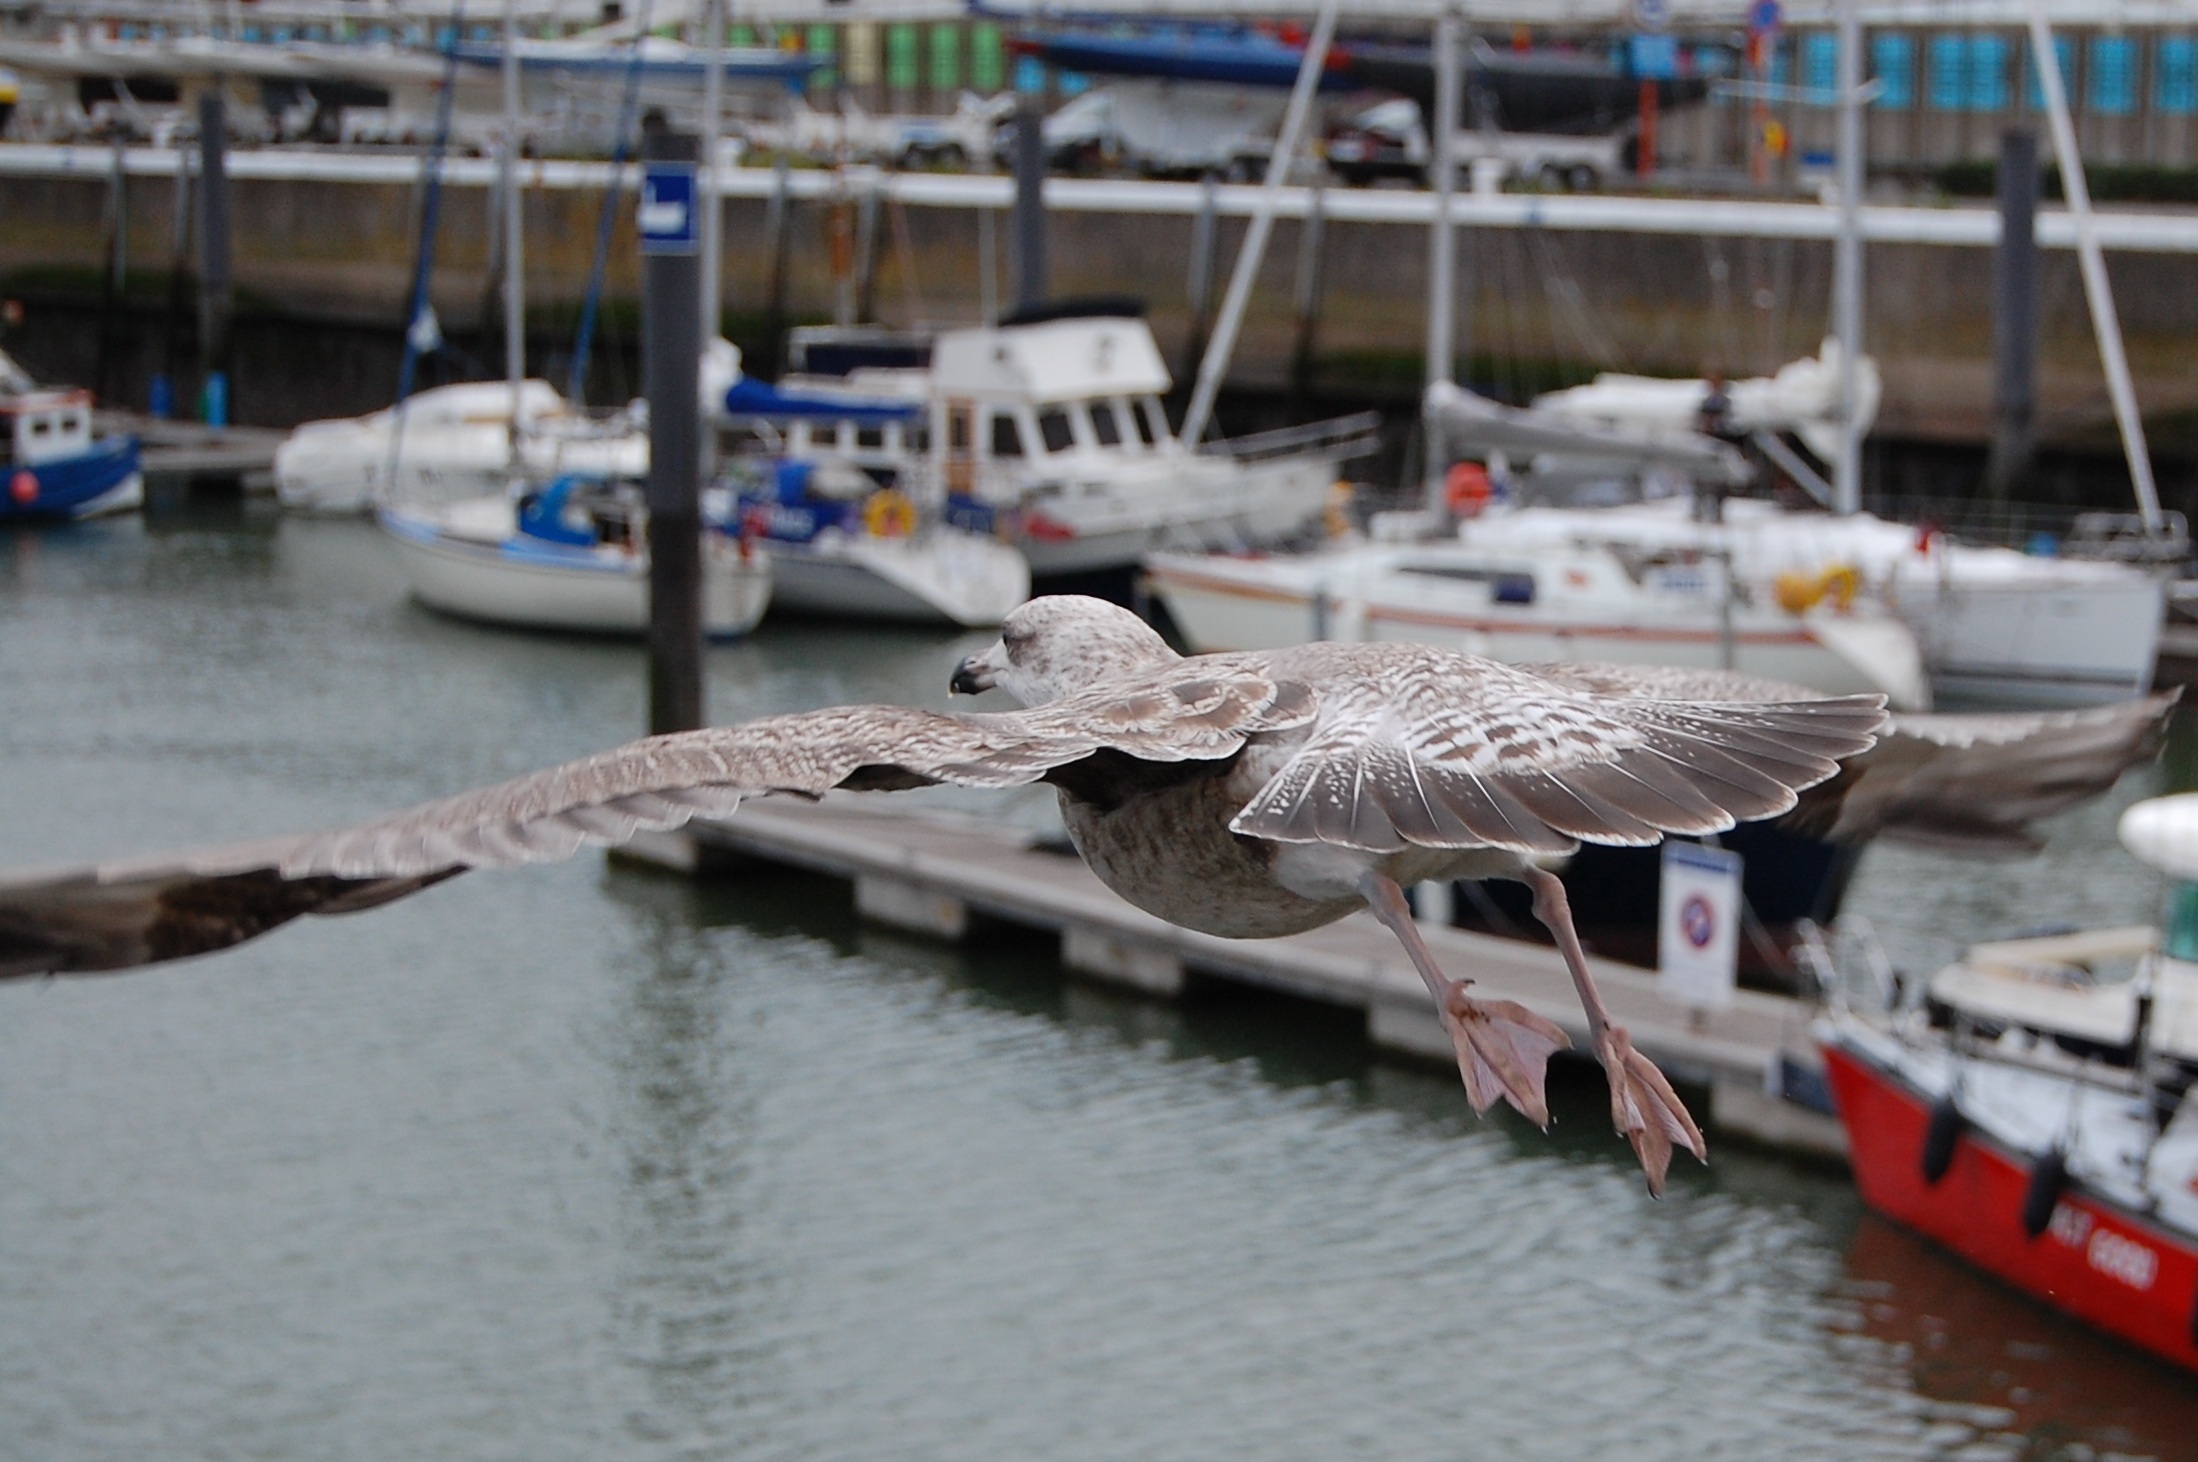
vehicle, boat, water, marina, dock, boating, watercraft, waterway, harbor